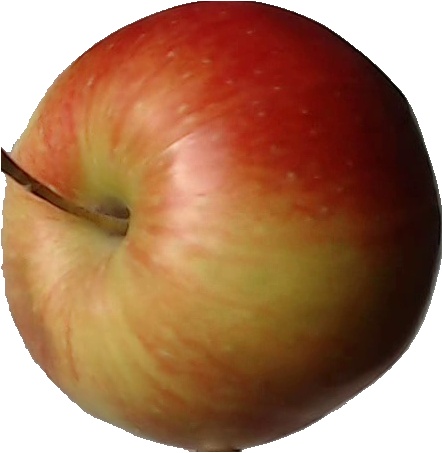
Label: apple_red_2